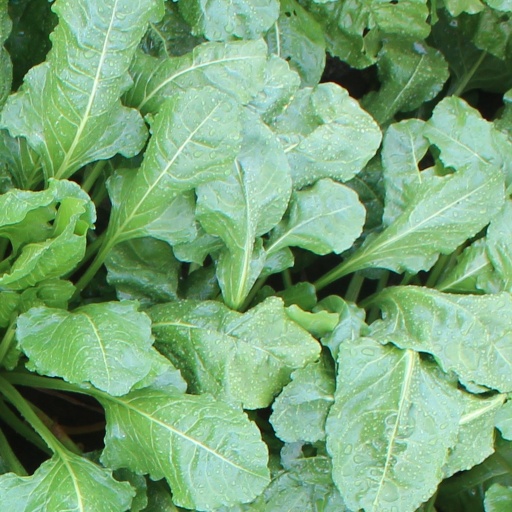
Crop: sugar beet